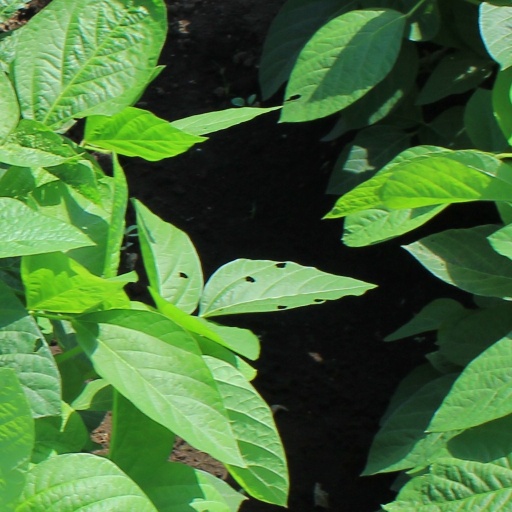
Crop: soybean